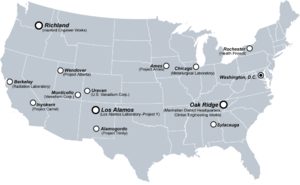
L’histoire de l’arme nucléaire débute par le développement de l'arme nucléaire dans le cadre du Projet Manhattan pendant la Seconde Guerre mondiale, puis se poursuit par la course aux armements nucléaires pendant la Guerre froide, et aboutit actuellement à une période de désarmement nucléaire dans le cadre de négociations internationales.